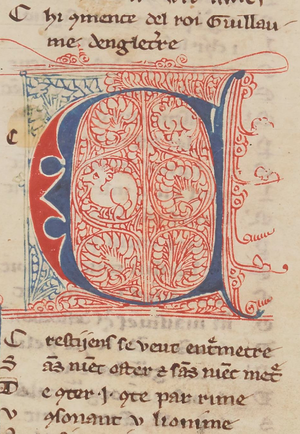
Guillaume d'Angleterre est un roman médiéval en vers du XIIᵉ siècle écrit en ancien français. Dans sa forme originale, il nous a été transmis par deux manuscrits, dont l'un se trouve en France, à la BNF, et l'autre en Angleterre, à l'Université de Cambridge.